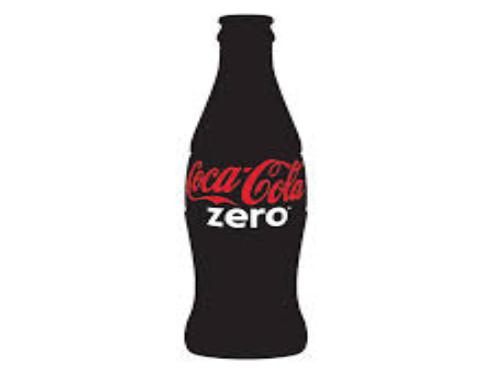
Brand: Coca-Cola Zero
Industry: Food